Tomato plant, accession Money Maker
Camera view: tilt-top (135 deg); turntable rotation: 180 degrees
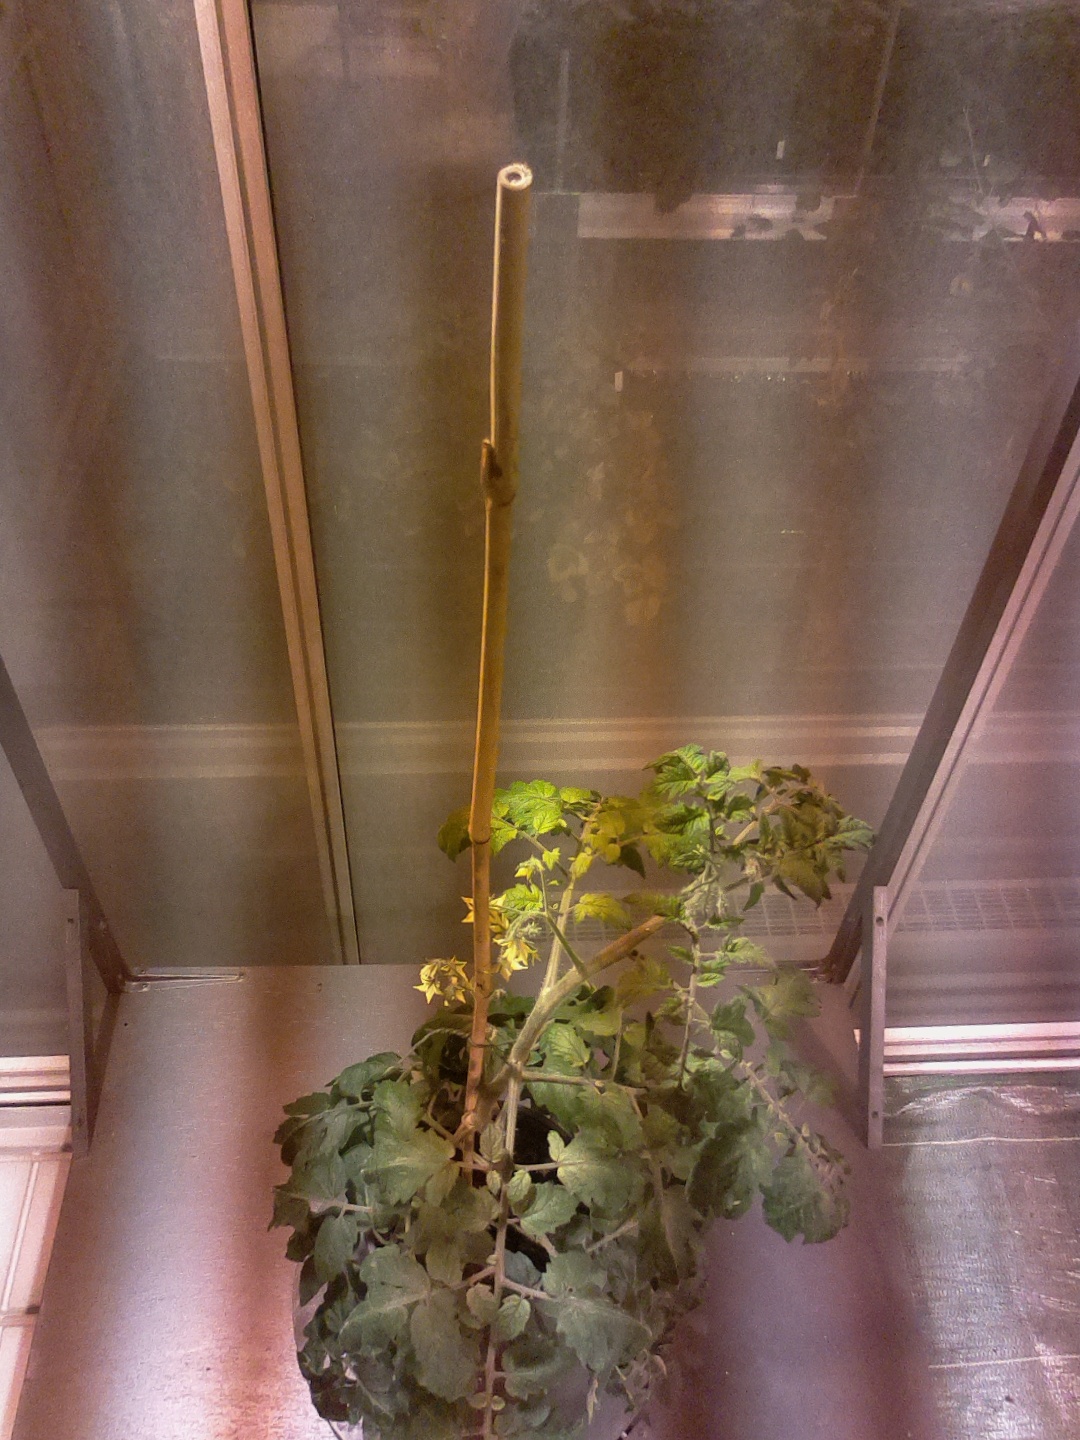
BBCH growth stage 68: Full flowering, 80%-90% of flowers open, more petals falling